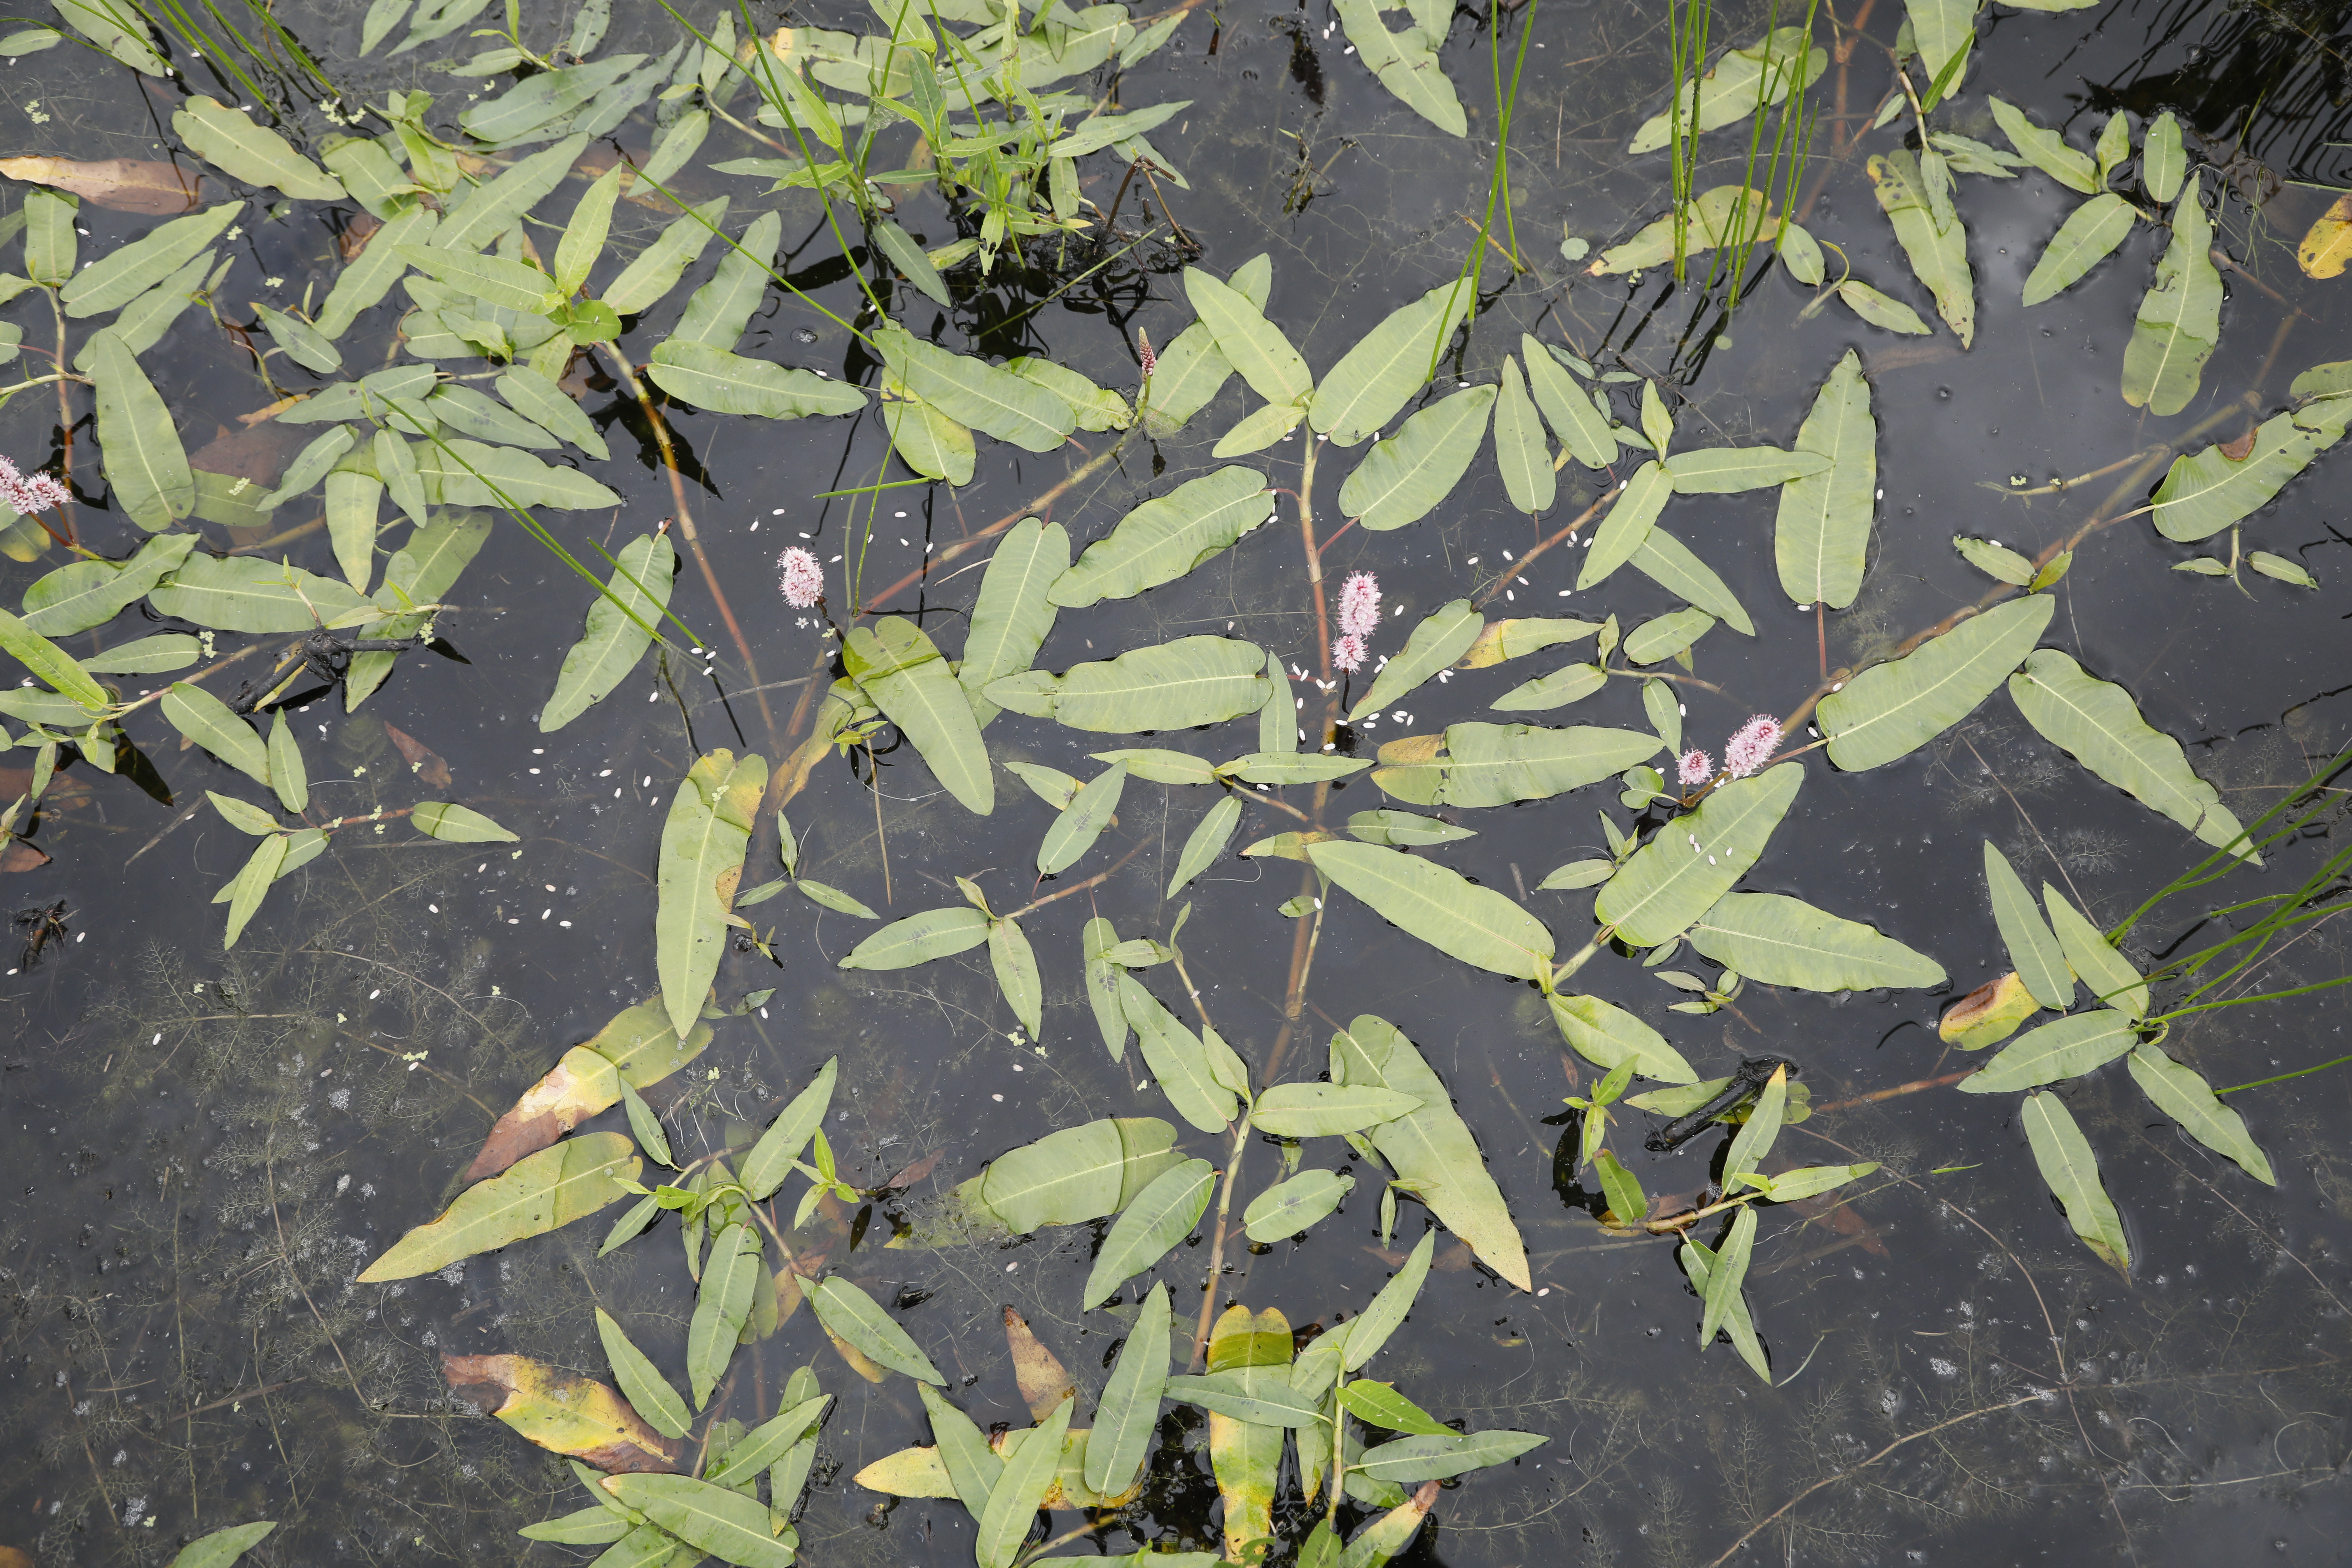
Plant species: Persicaria amphibia